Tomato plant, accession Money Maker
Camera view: vertical (180 deg); turntable rotation: 30 degrees
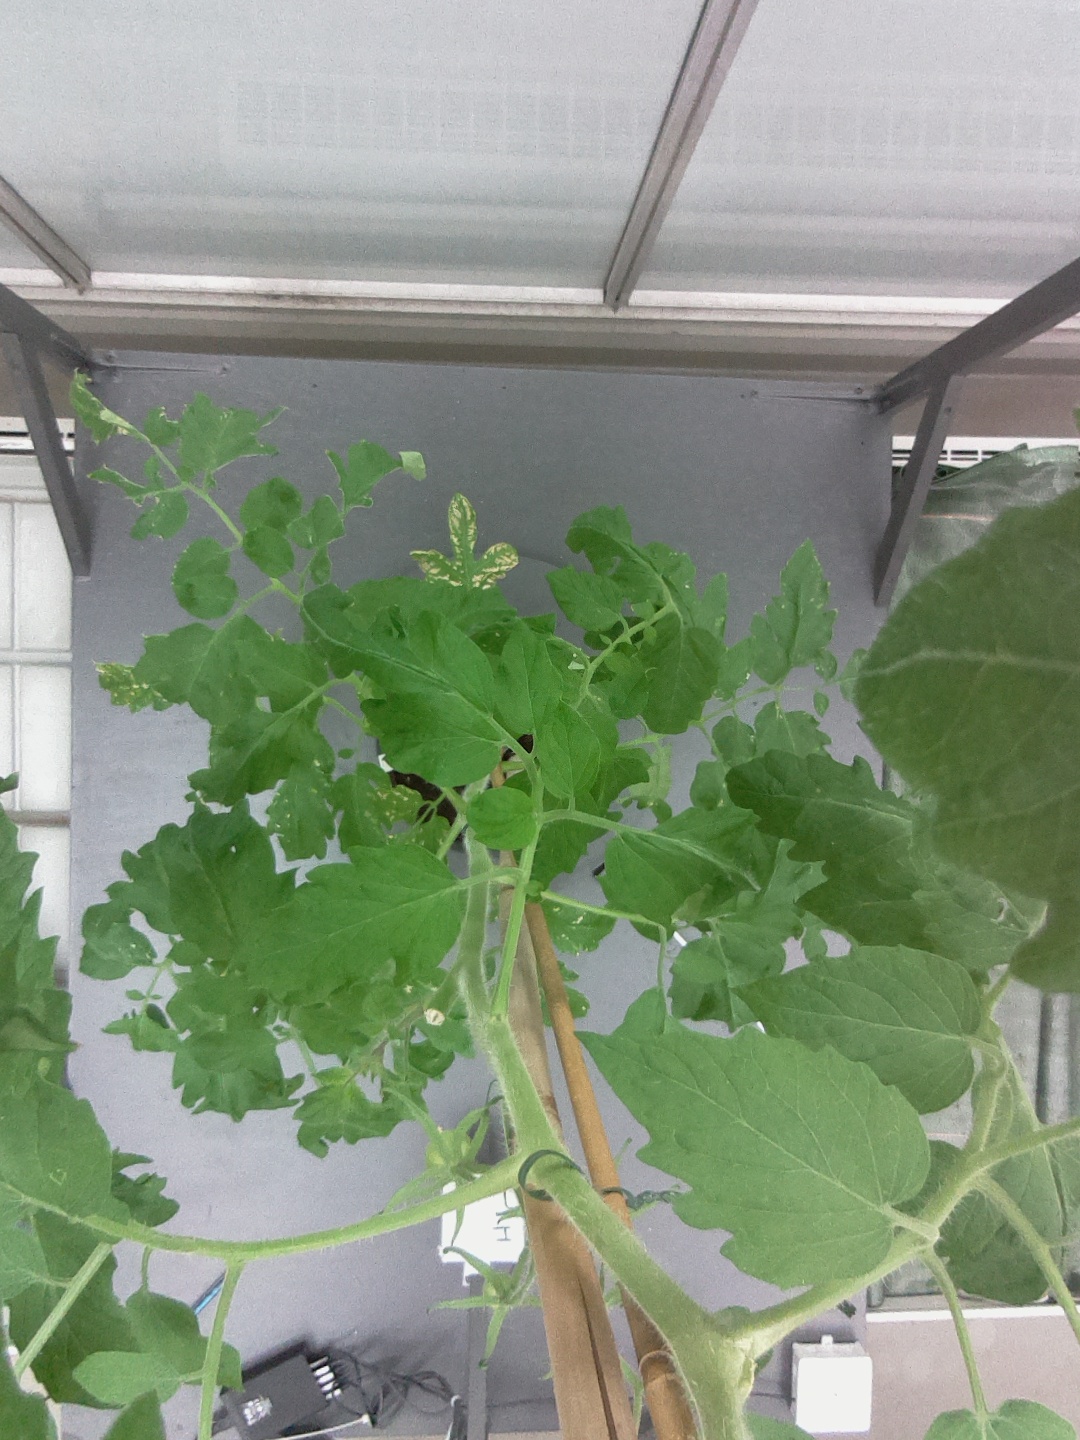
BBCH growth stage 71: 10%-20% of final fruit size